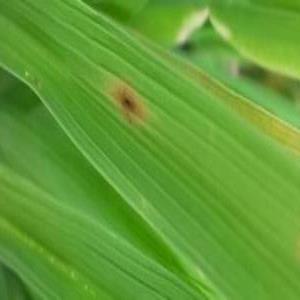
Disease: Brownspot